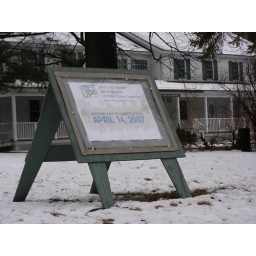
Sign by the street, the day before; bare ground in the valley on the 14th, several inches of snow &amp;amp; ice on the 16th